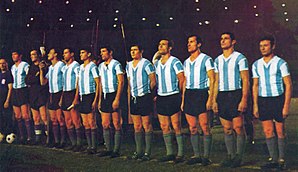
Spilledragt (fodbold) / Historie / Det tidlige 20. århundrede
Argentina i et typisk sæt fra de tidlige 1960'ere
I fodbold er en spilledragt det, der bæres af spillere på banen. Fodboldloven betegner, hvad der er tilladt for spillere at bære, og hvad der kan være for farligt at bære. Individuelle konkurrencer kan komme med yderligere restriktioner såsom at bestemme størrelsen på logoer på spilledragterne, og at udebanehold skal bære trøjer af en anden farve.